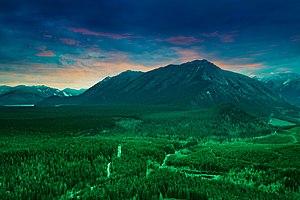
Le parc national de Kishtwar est situé dans la région du Jammu dans l'État du Jammu-et-Cachemire en Inde. On y trouve notamment des ours bruns.